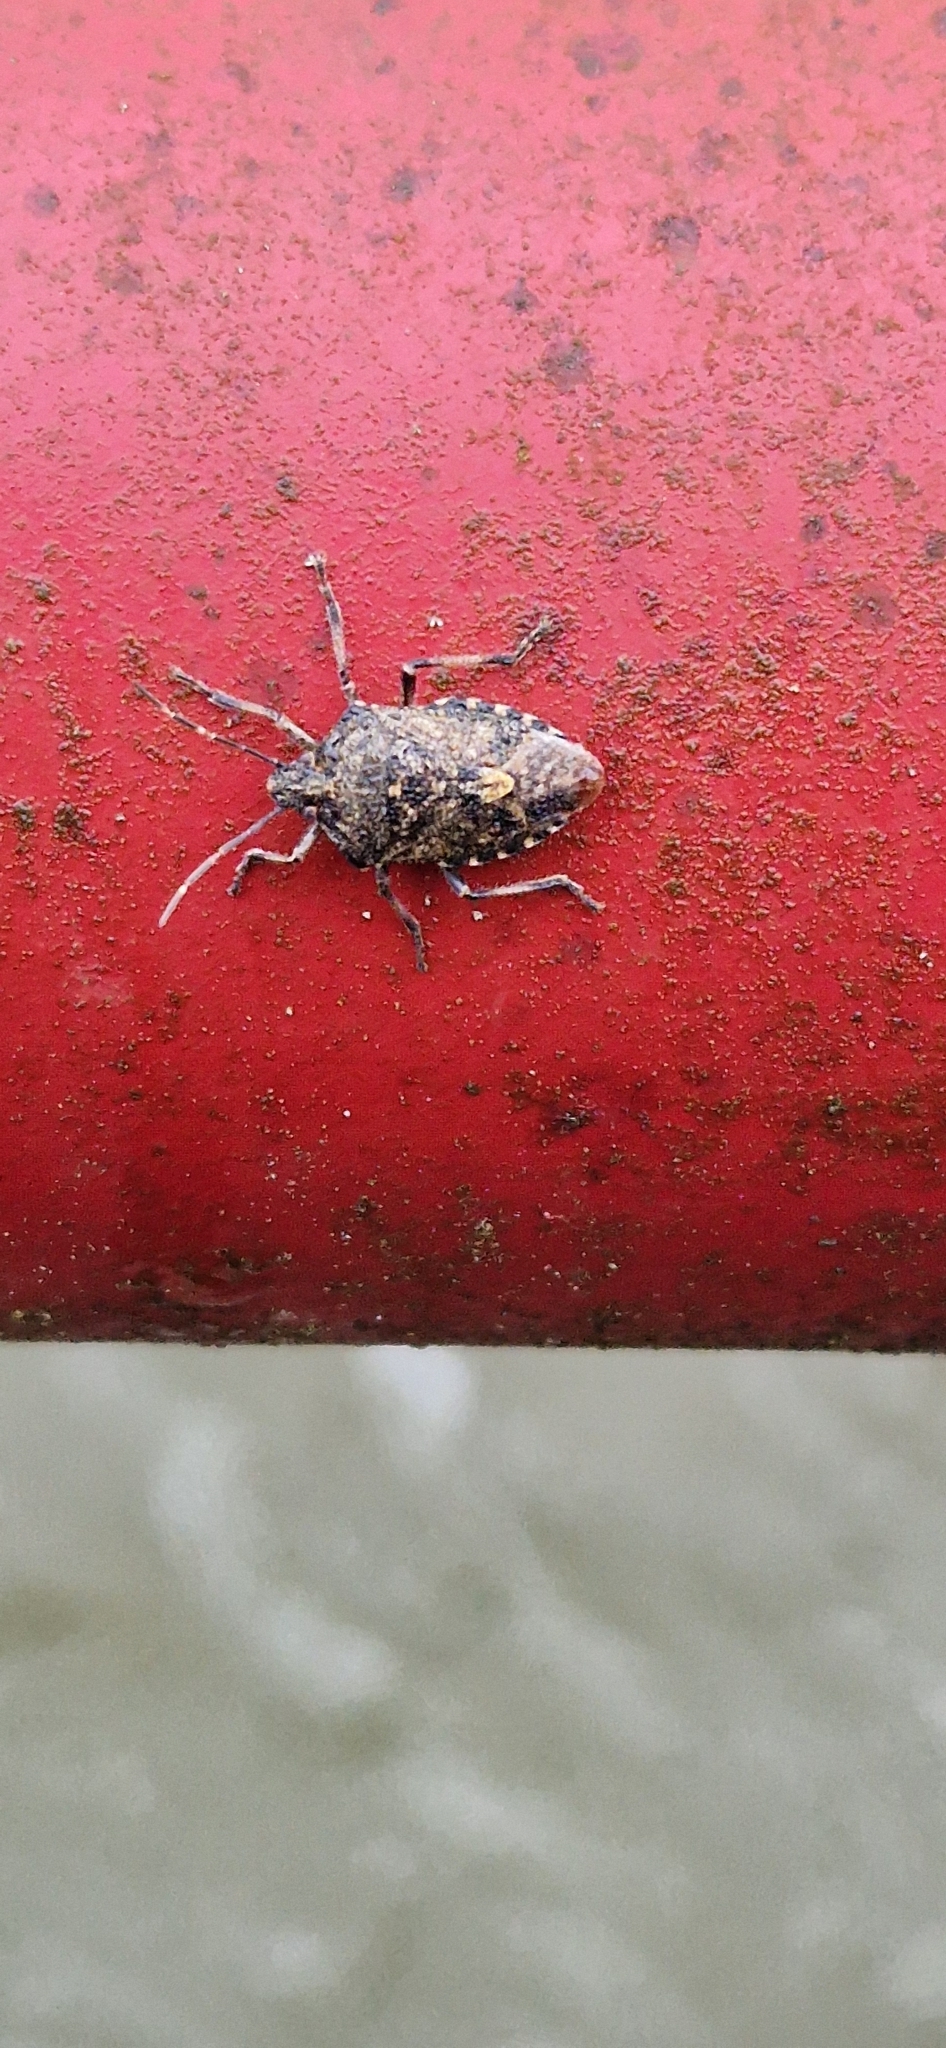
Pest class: stink_bug